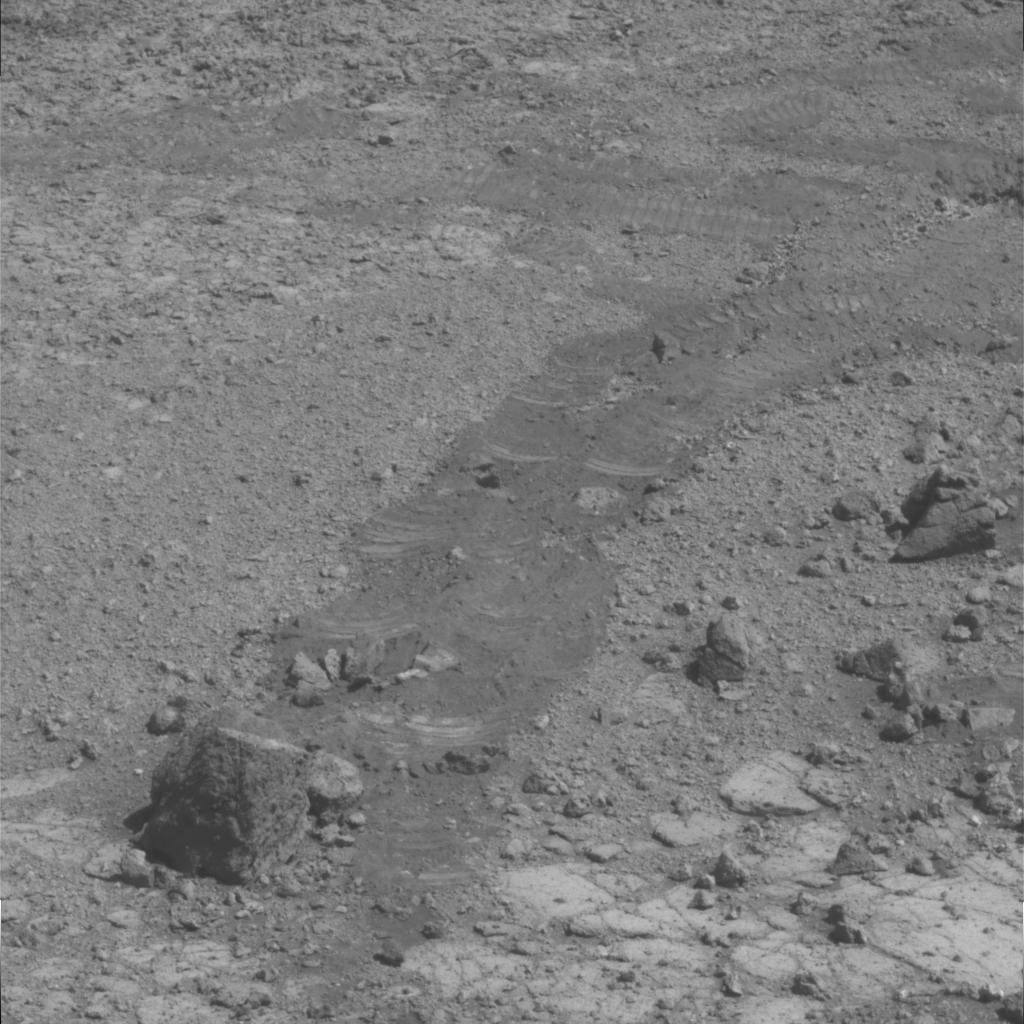
Surface features visible: Rover Tracks, Rock Outcrops, Float Rocks, Clasts, Bright Soil, Rock (Linear Features), Soil, Nearby Surface